Cruck

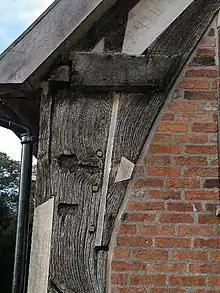
A jointed cruck

The apex of a cruck frame also helps to define the style and region of the cruck. Different types include the butt apex, halved, housed, yoke, and crossed forms.